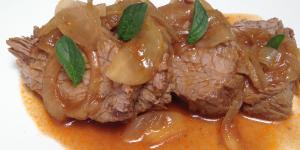
rabillo de ternera en salsa de ostras